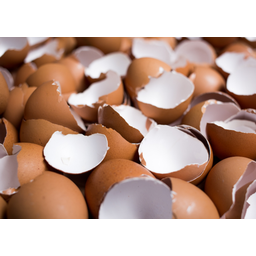
Label: eggshells